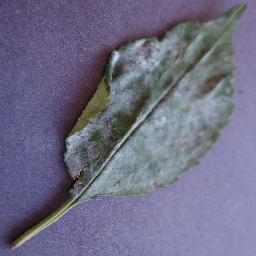
Label: Cherry___Powdery_mildew